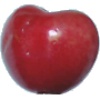
Label: Cherry 2